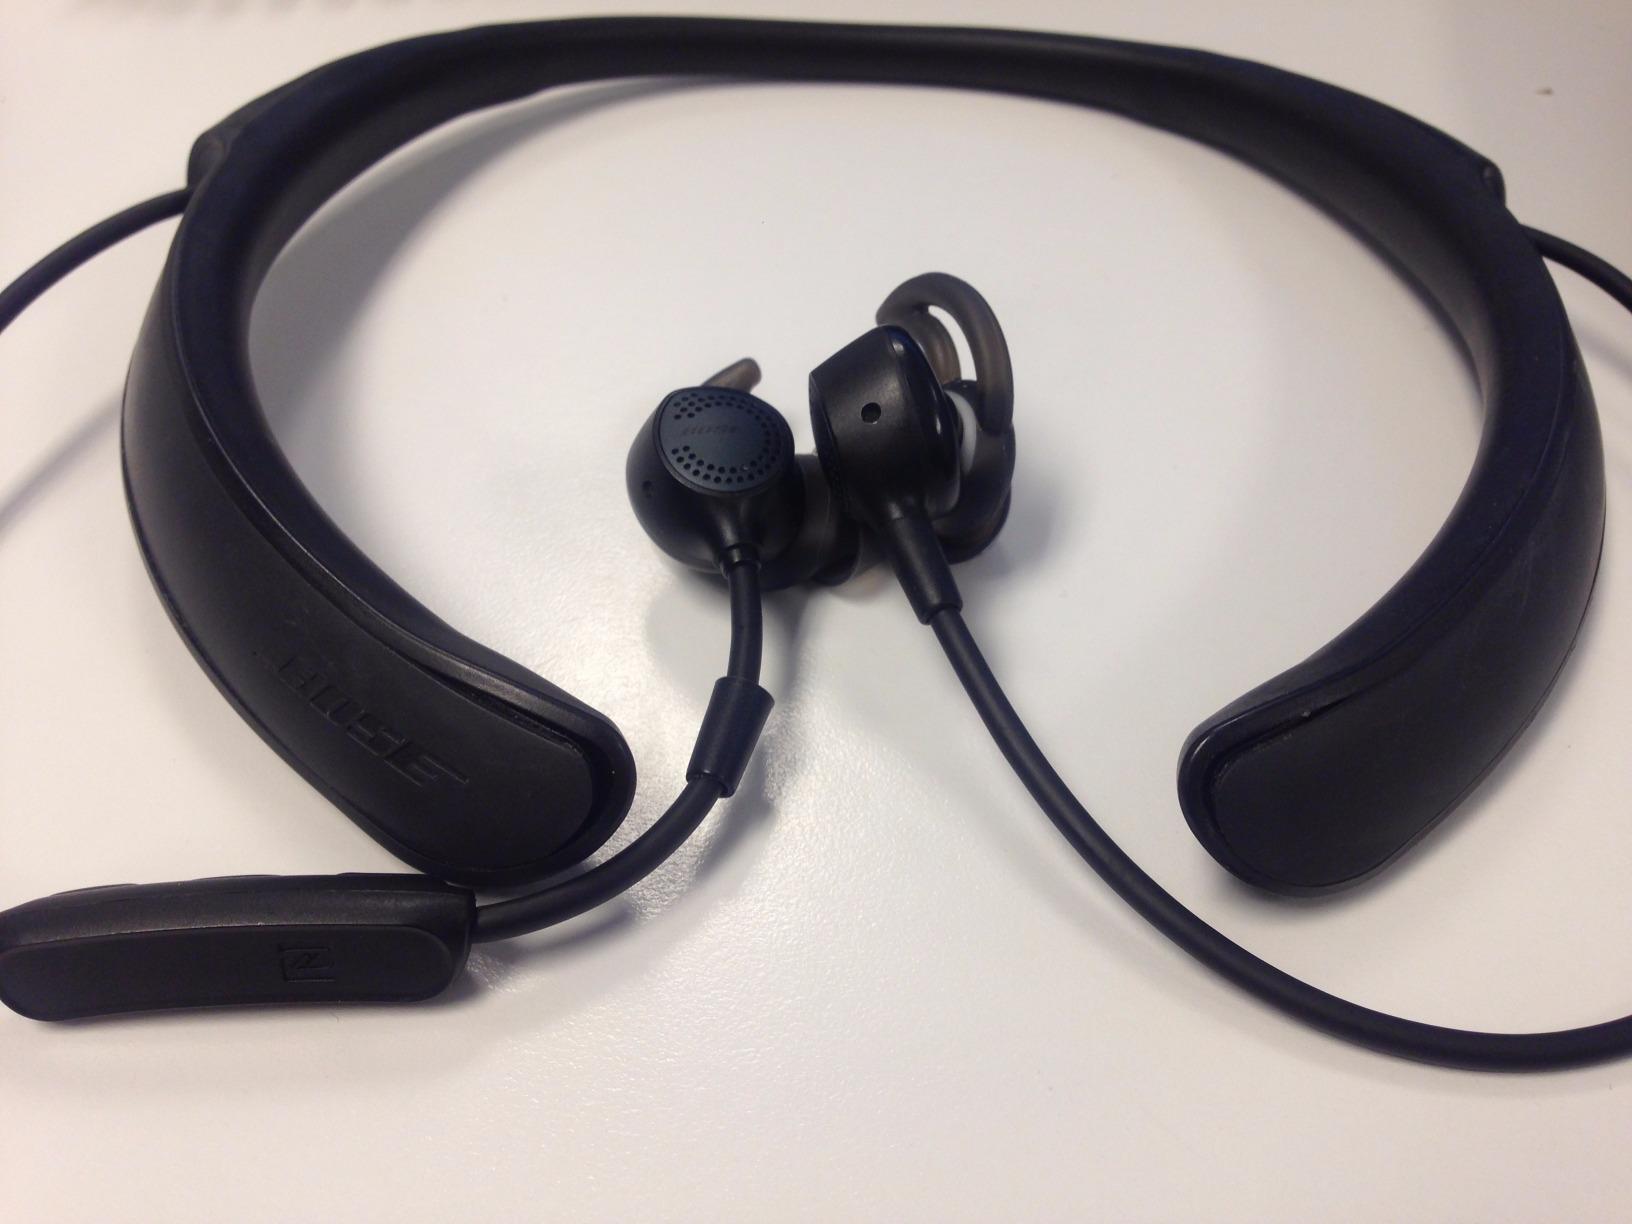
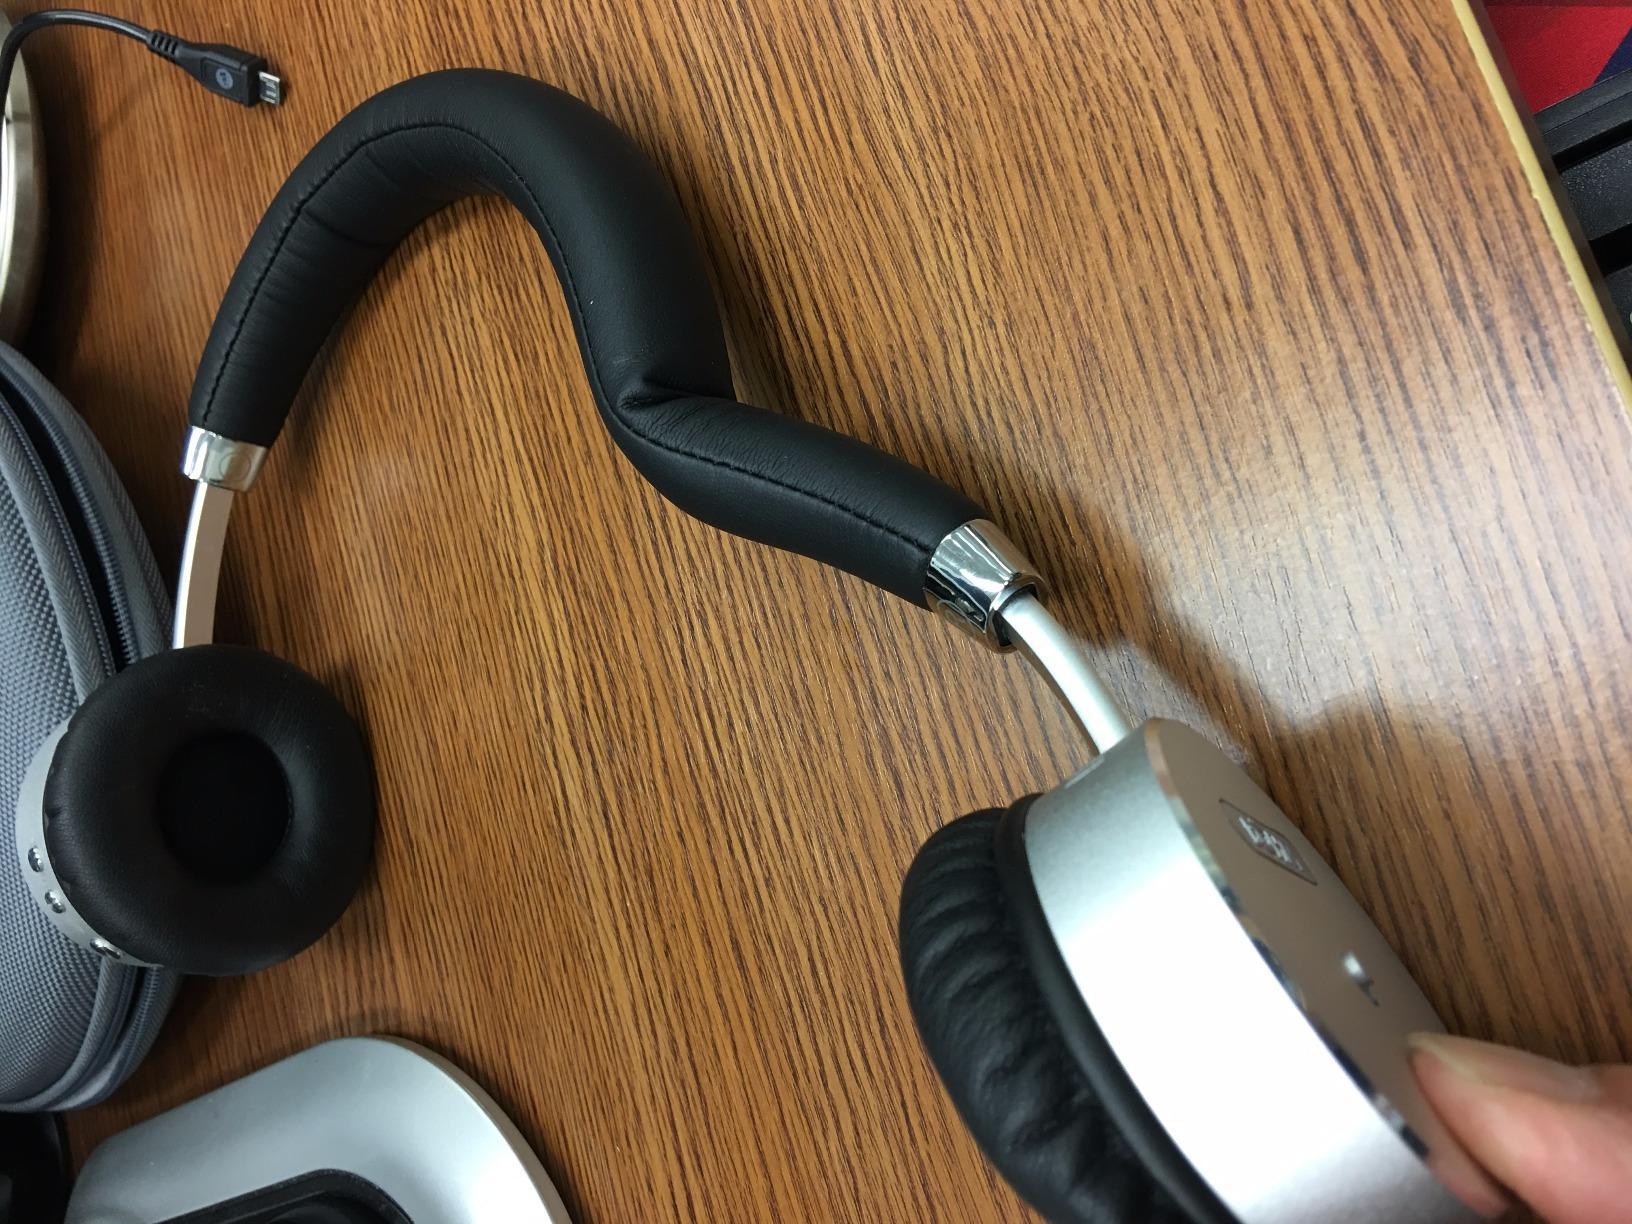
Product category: headphones
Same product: no